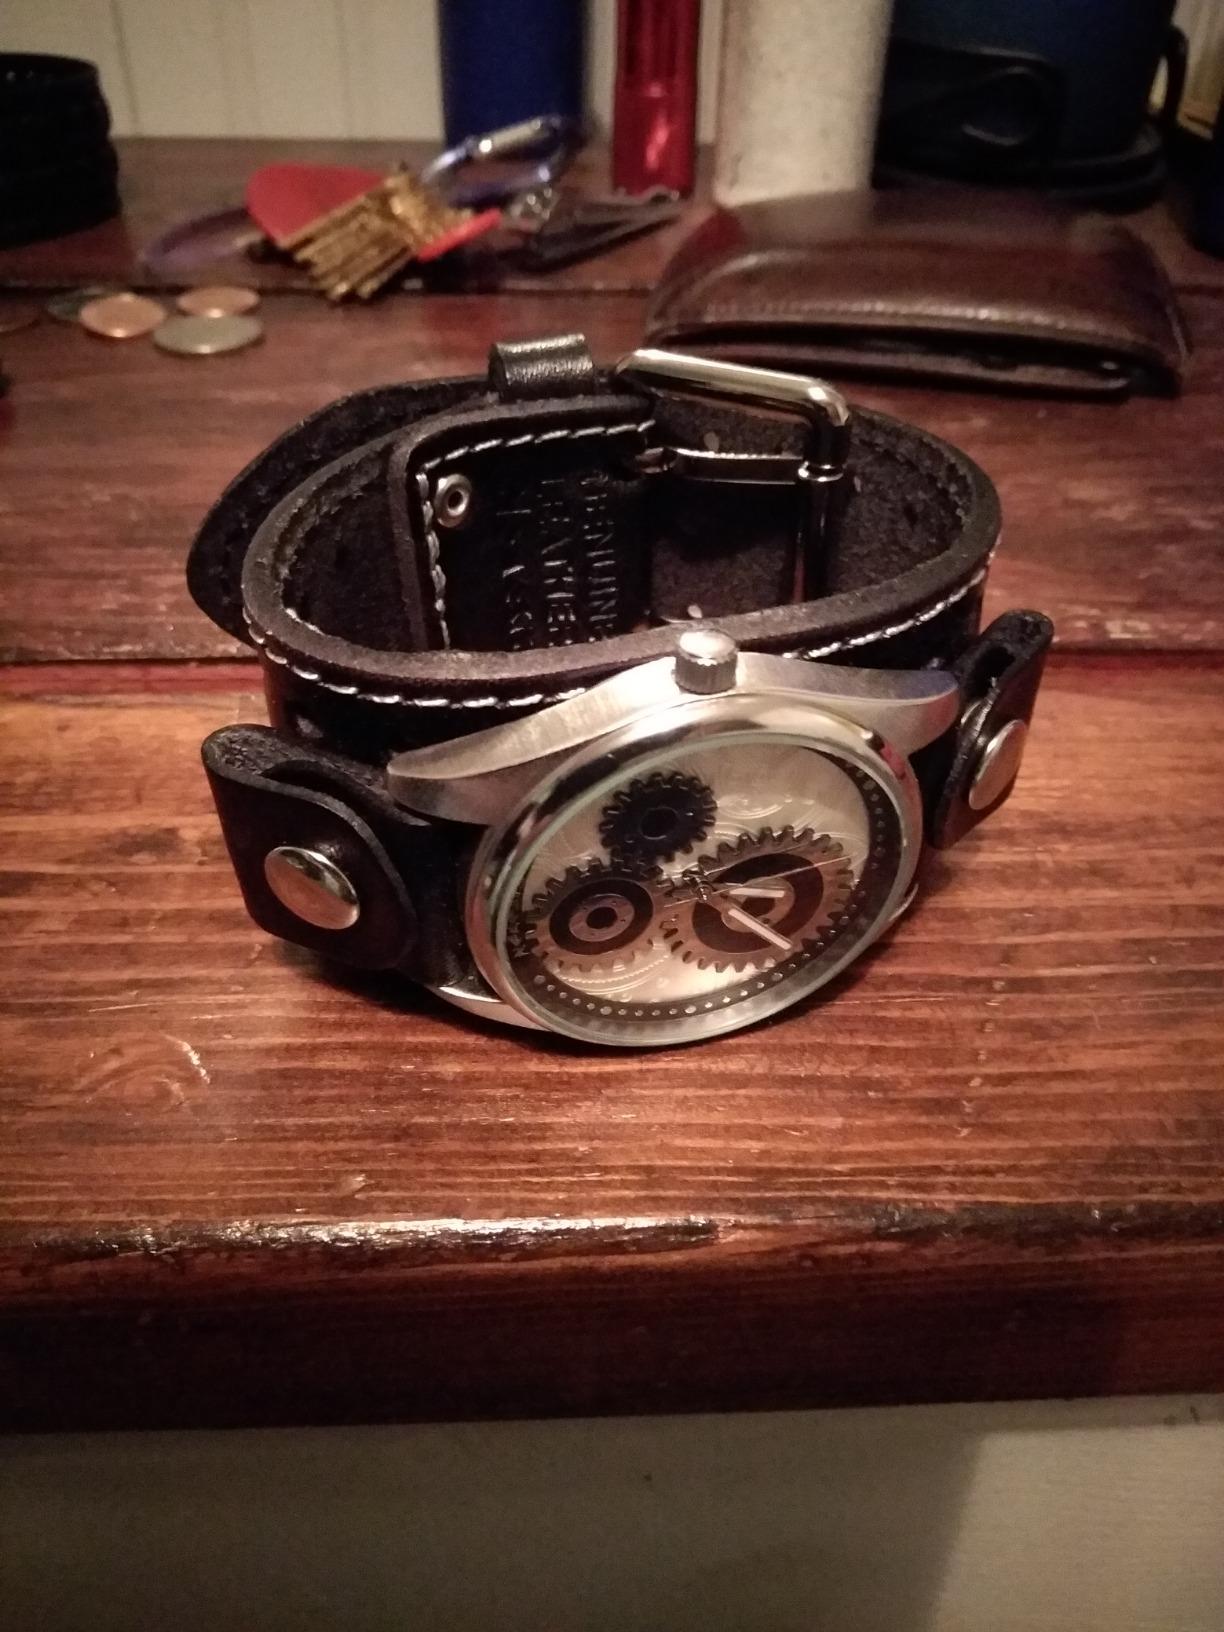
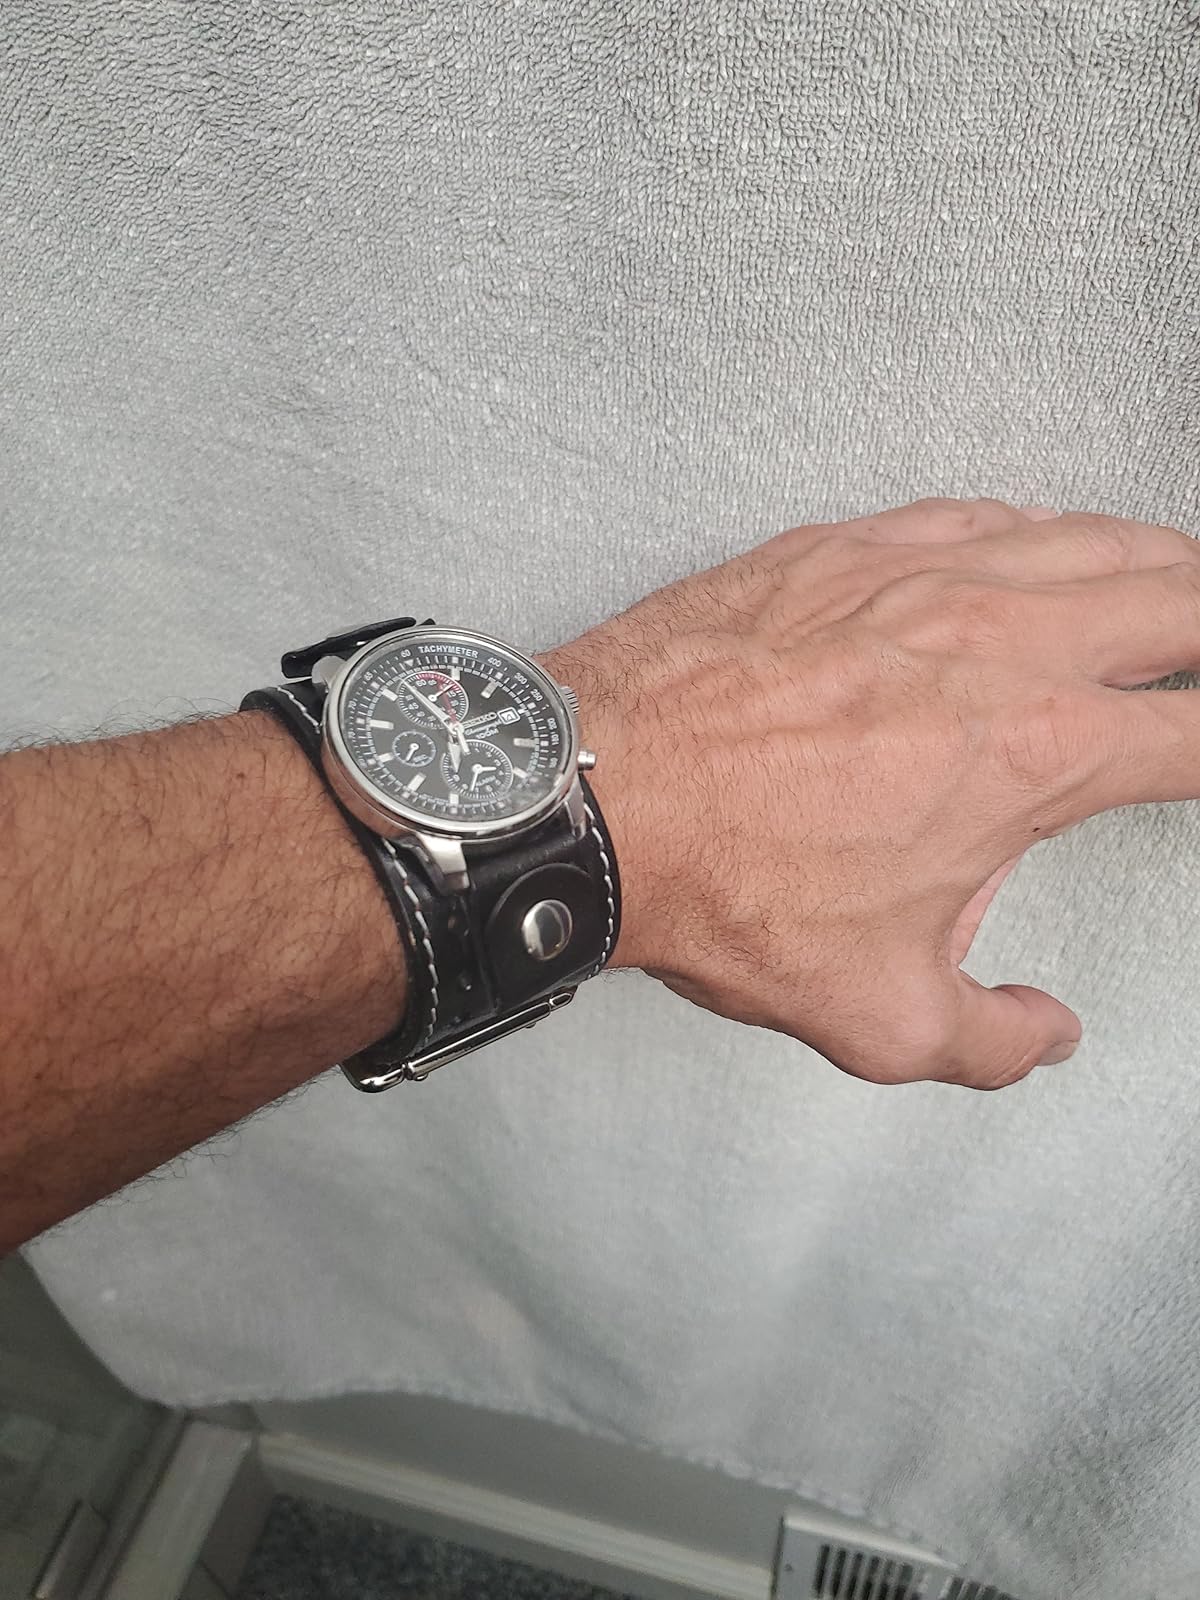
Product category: accessories_watch
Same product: yes